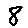
Label: 8